Ellen D. Williams (scientist)

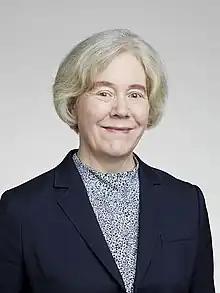
Williams in 2016

Ellen D. Williams (born December 5, 1953) is an American scientist, best known for her research in surface properties and nanotechnology, for her engagement with technical issues in national security, as chief scientist of BP, and for government service as director of ARPA-E.